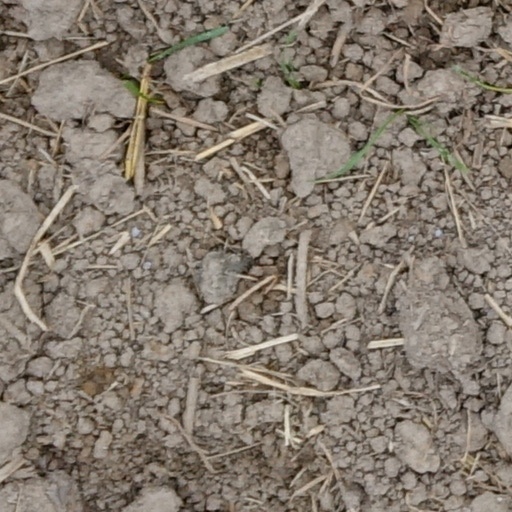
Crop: wheat